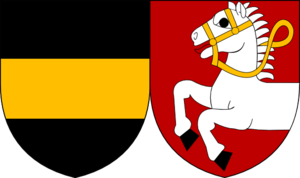
Ernest de Pardubice fut le premier archevêque de Prague.